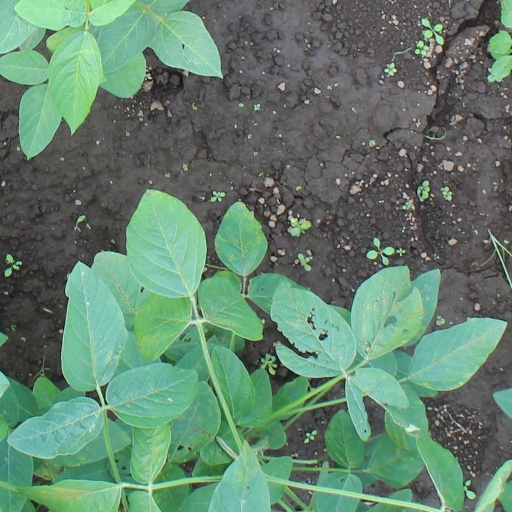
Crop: soybean